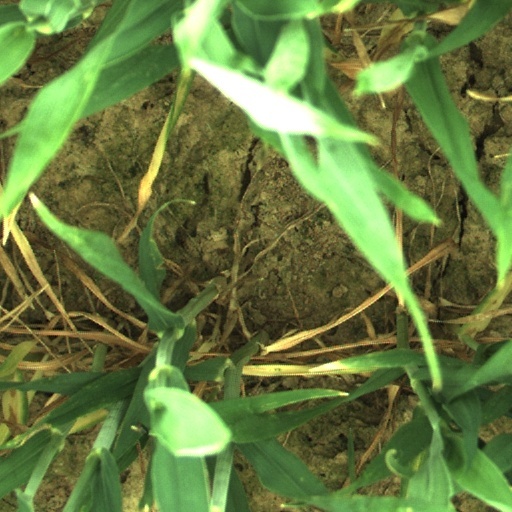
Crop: wheat